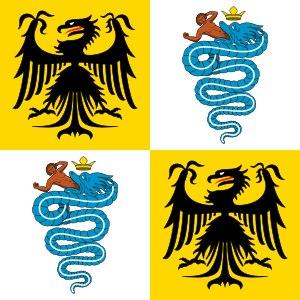
L’Insubrie est une région historique et géographique incluse dans la Lombardie et le Piémont en Italie, ainsi qu'en Suisse.